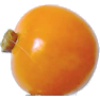
Label: Physalis 1